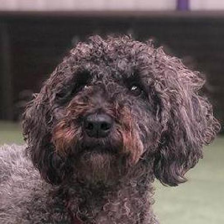
Label: animals